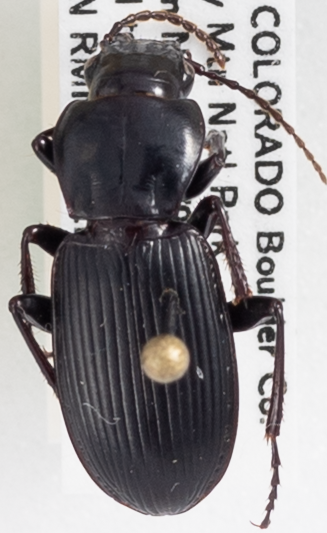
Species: Pterostichus protractus
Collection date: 2020-09-01
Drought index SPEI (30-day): -2.09
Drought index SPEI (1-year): -1.45
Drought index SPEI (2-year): -1.13